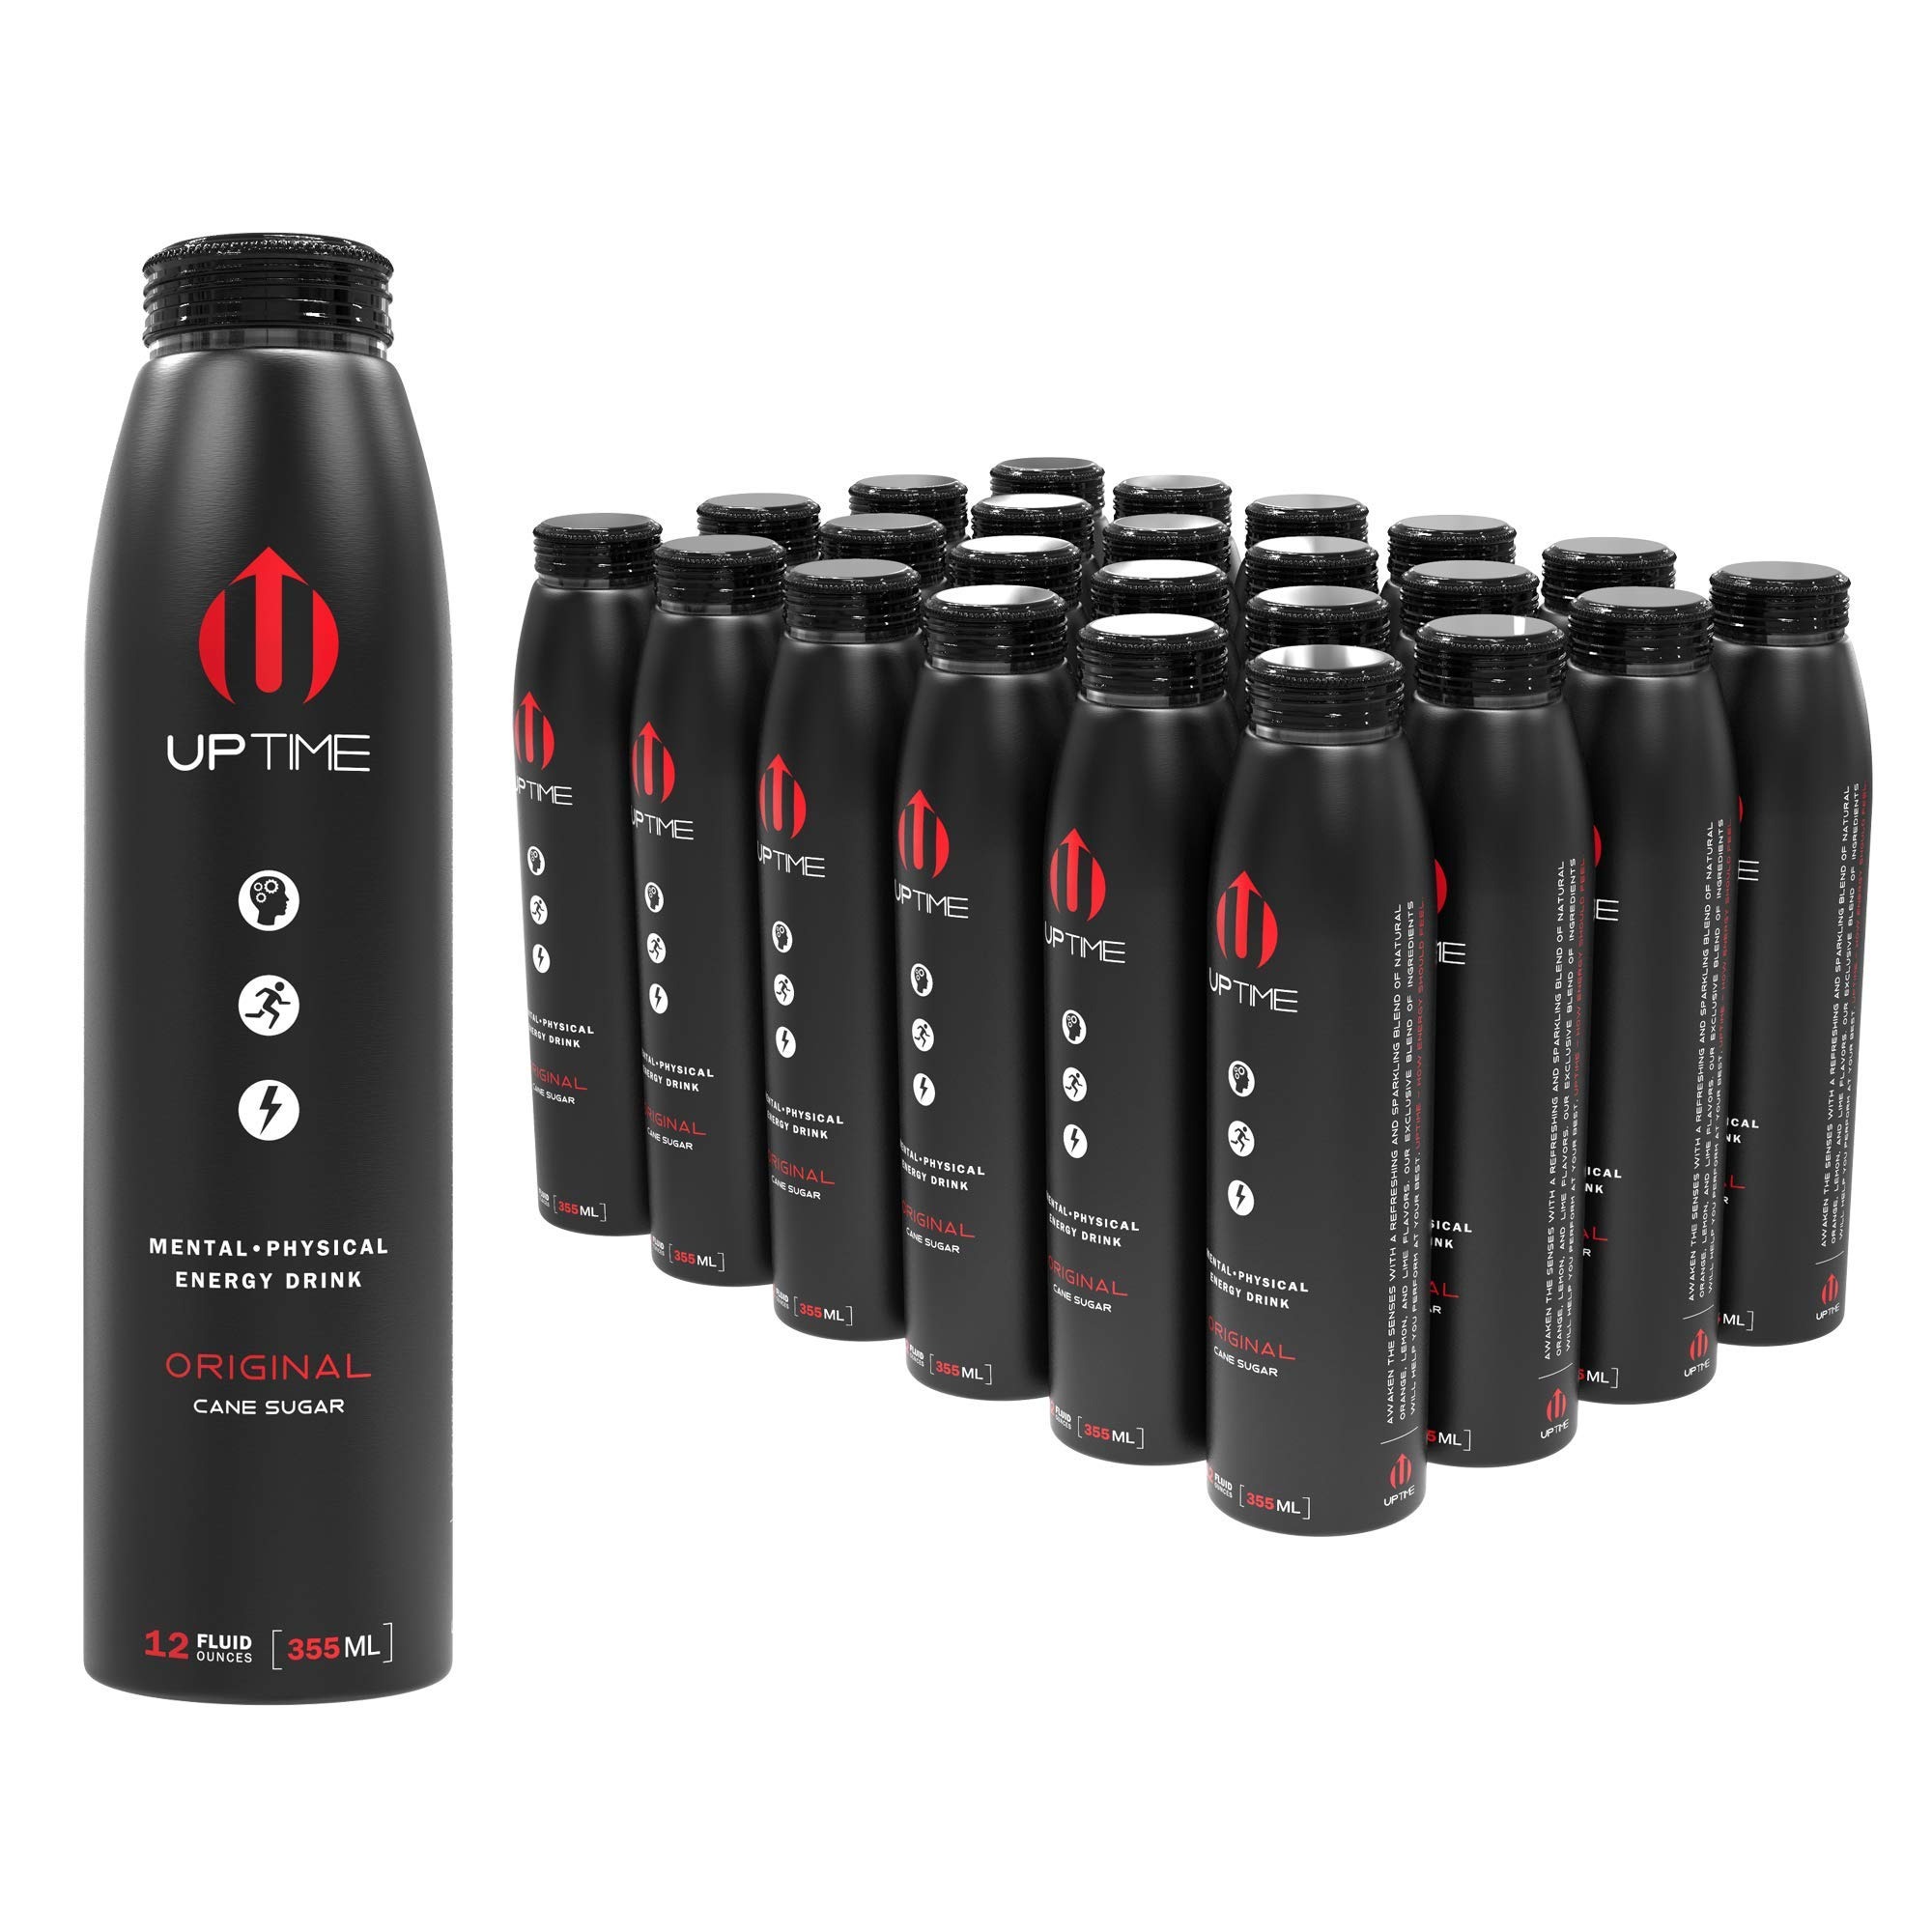
Item Name: UPTIME Original Citrus Cane Sugar Natural Caffeine, Sparkling, Natural Flavors 12 oz Bottles (24 Pack)
Value: 288.0
Unit: Fl Oz

Price: 29.5